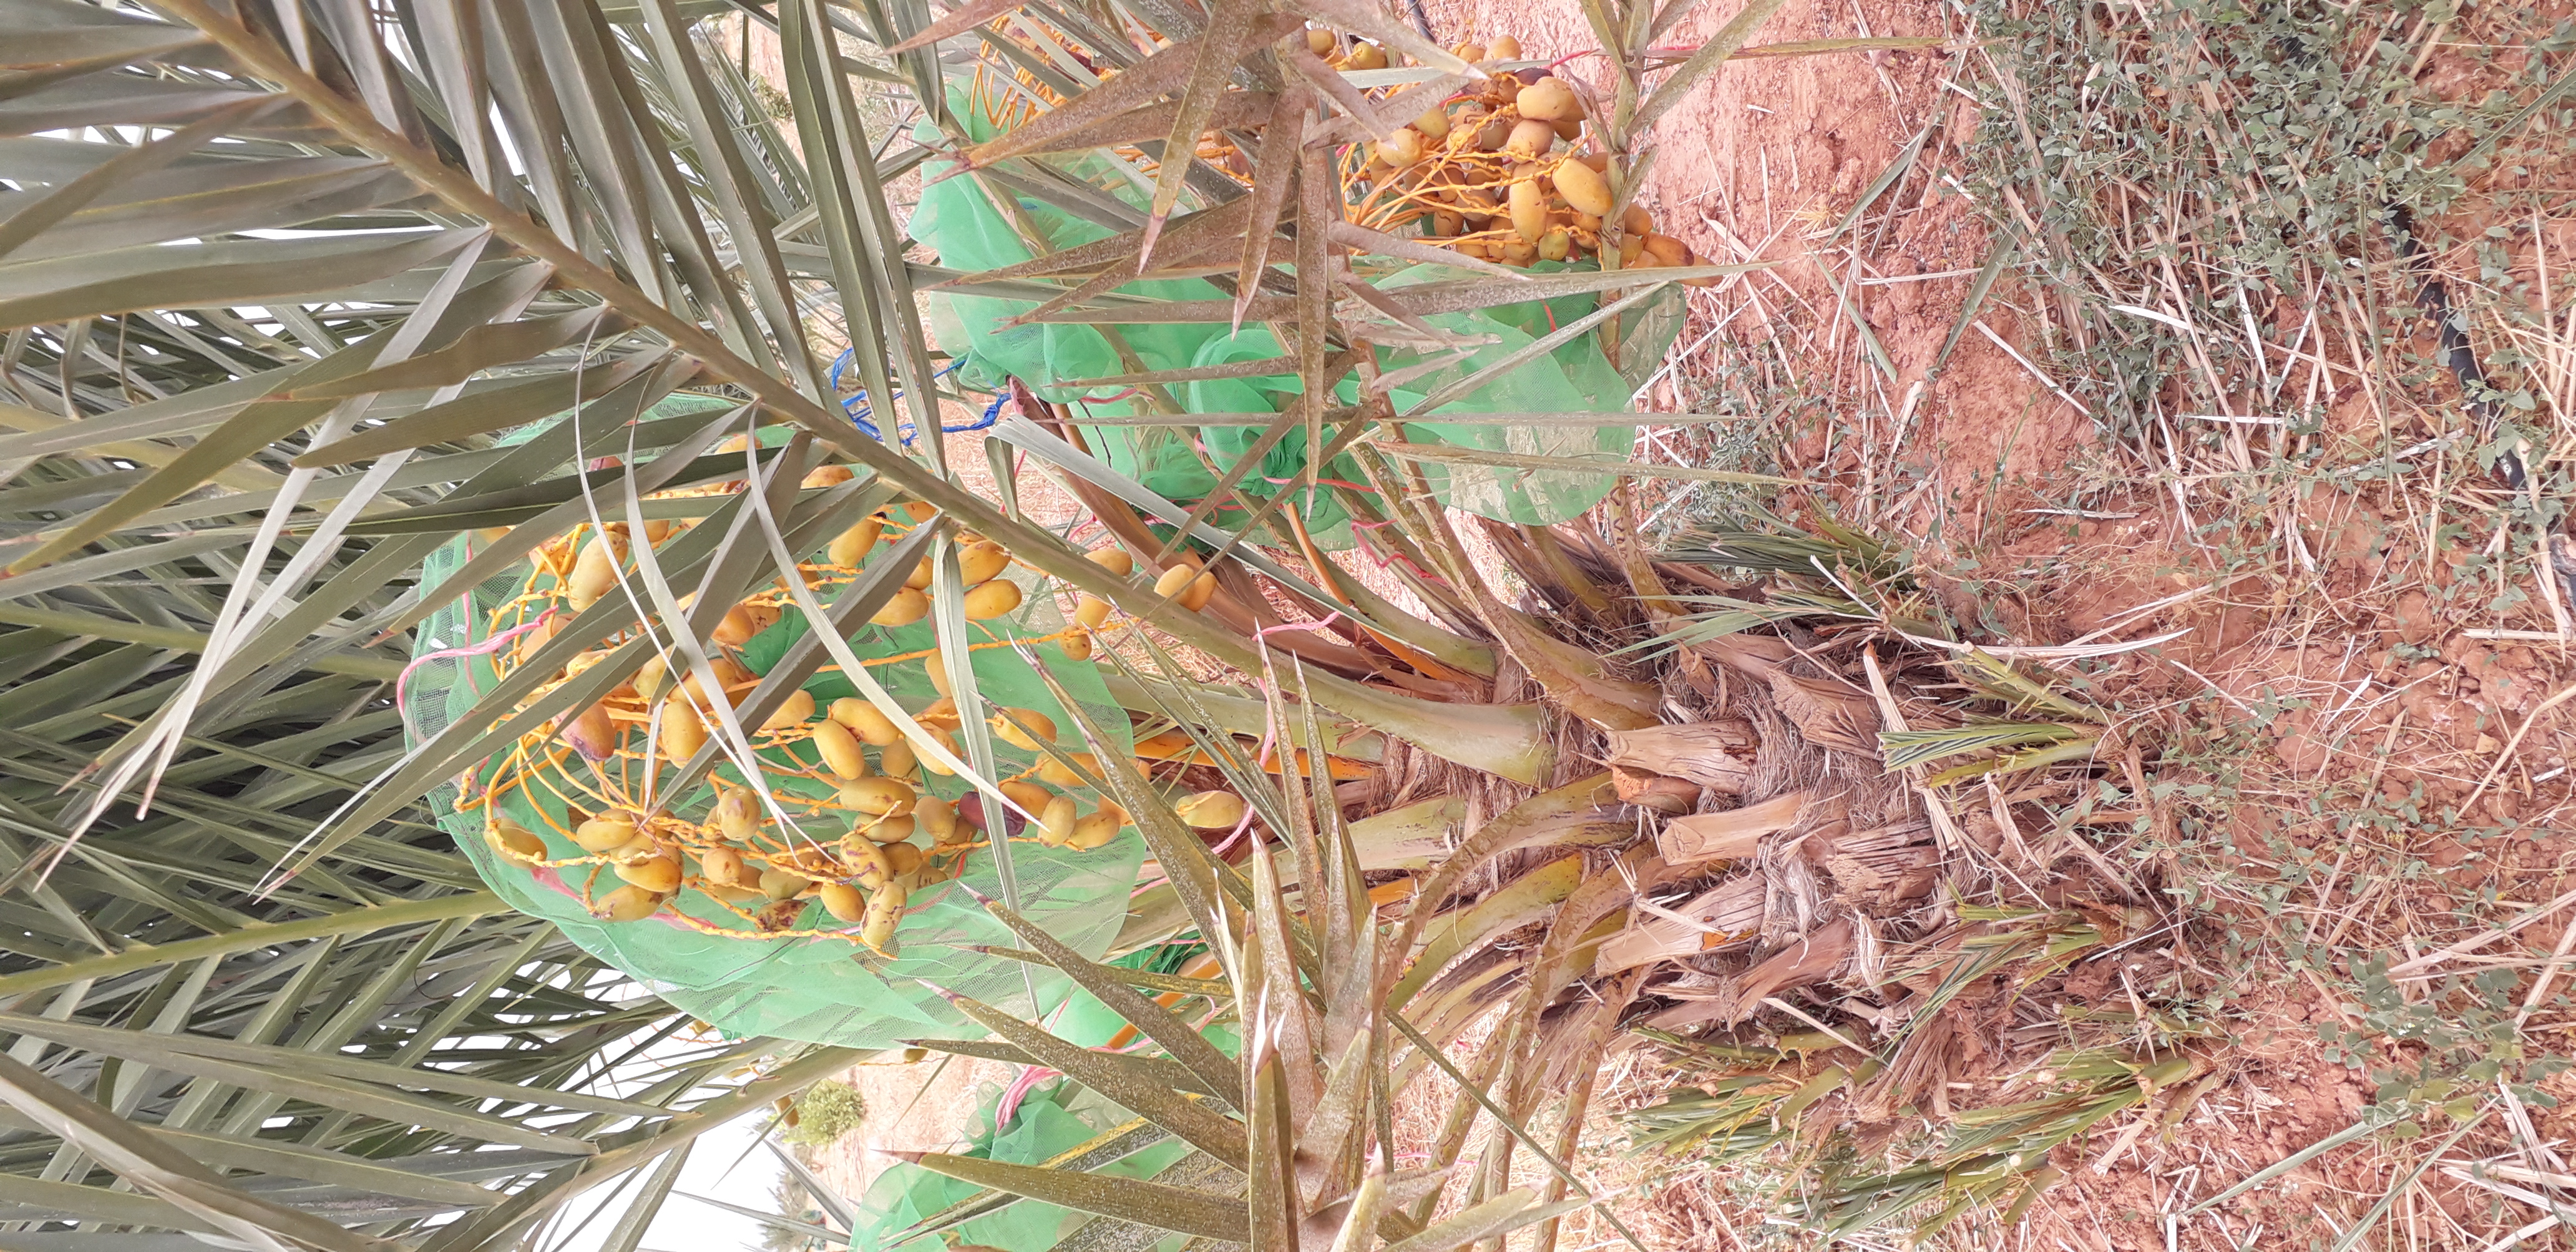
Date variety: Boumajhoul